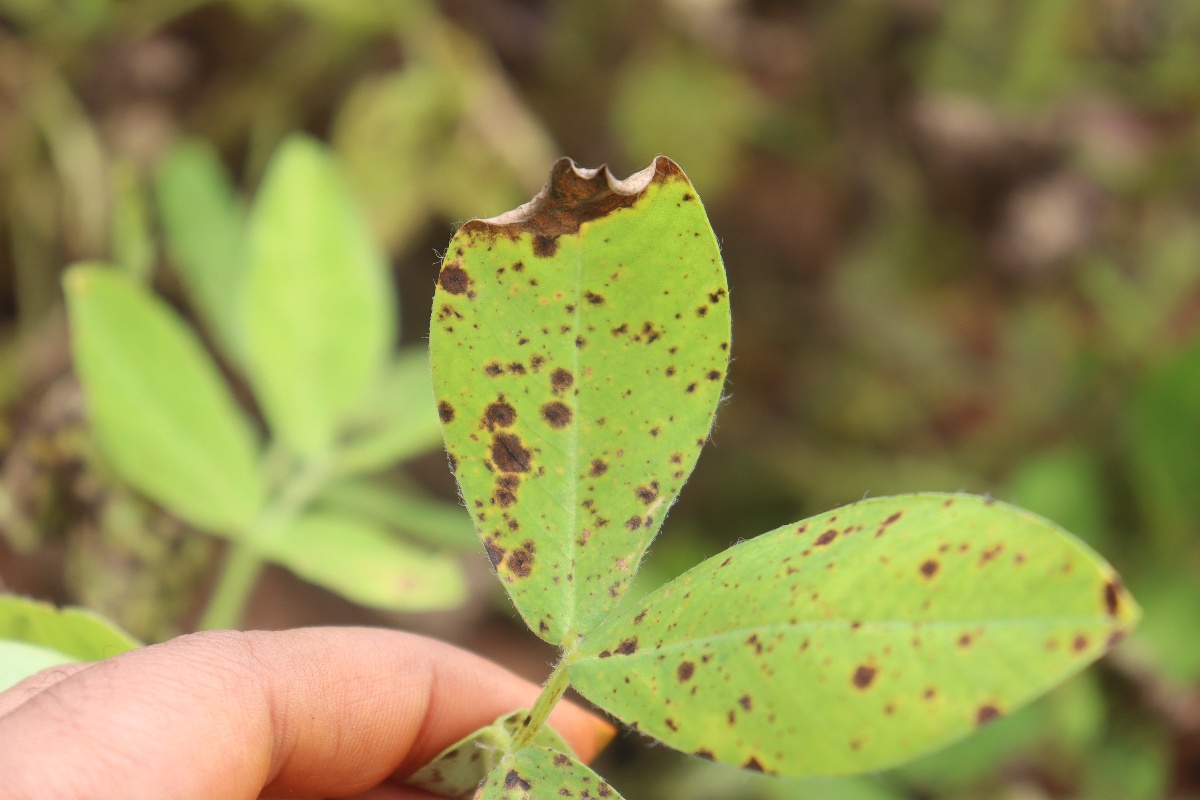
Label: late leaf spot